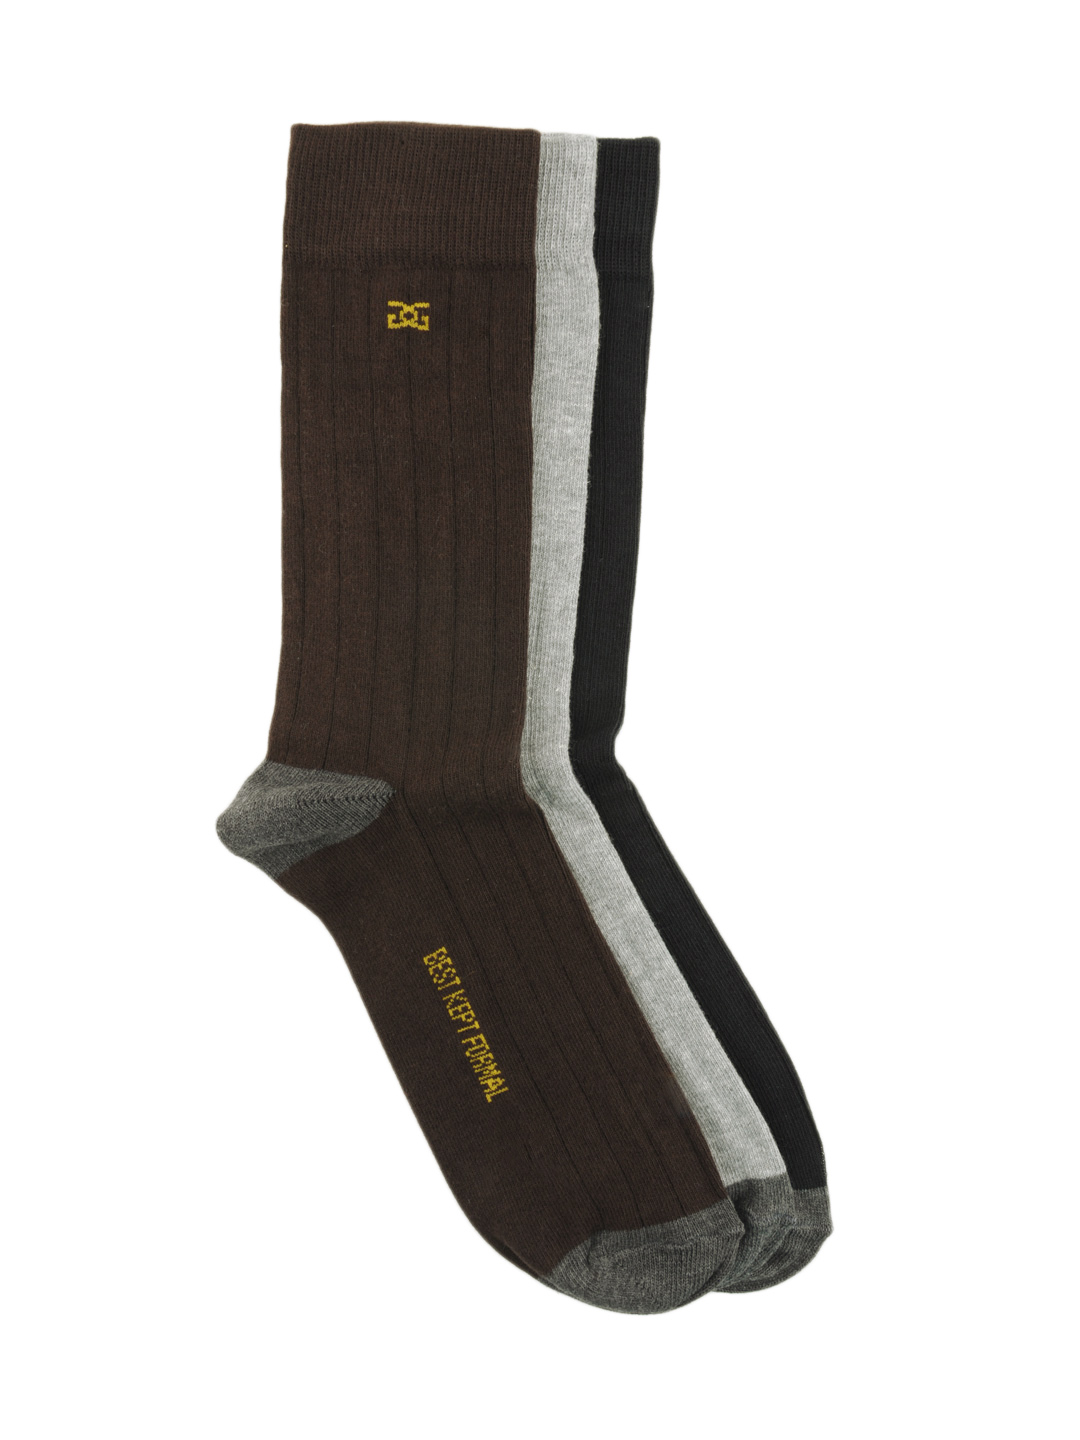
Genesis Men Pack of 3 Socks
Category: Accessories / Socks / Socks
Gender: Men
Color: Black
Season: Winter 2015
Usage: Casual